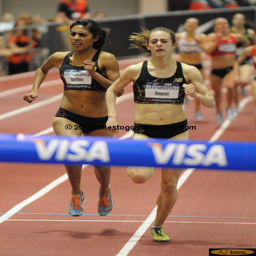
professional athlete , the reigning champion for meters , held off a last lap challenge from athlete to claim her second title of the weekend .